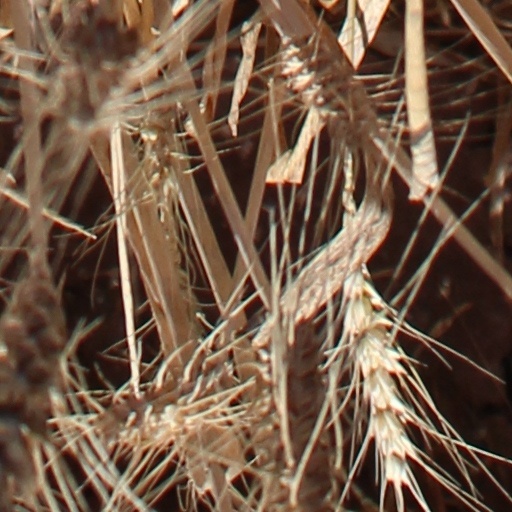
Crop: wheat